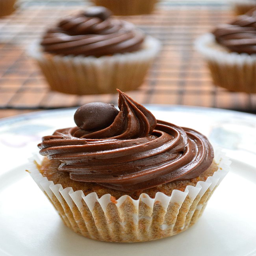
muffin or cupcake ? you decide .